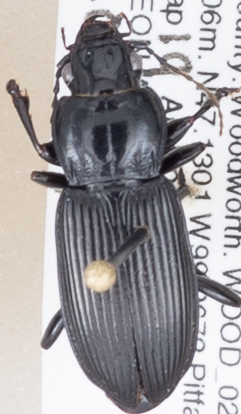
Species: Pterostichus melanarius melanarius
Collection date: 2015-08-19
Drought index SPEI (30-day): -1.204
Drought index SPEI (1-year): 0.018
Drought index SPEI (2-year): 0.63